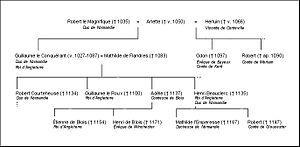
Descendance sur 3 générations de Robert le Magnifique († 1035), duc de Normandie, pour montrer les parentés des protagonistes de la guerre civile anglaise dite l'Anarchie.
Robert de Gloucester, 1ᵉʳ comte de Gloucester, fut pendant la guerre civile pour la couronne d'Angleterre le commandant en chef du parti de sa demi-sœur Mathilde l'Emperesse et donc, l'opposant au roi en place, Étienne d'Angleterre.
Henri de Blois, abbé de Glastonbury, puis évêque de Winchester, légat papal d'Angleterre, fut un personnage important de la politique anglaise de son temps, et particulièrement du règne de son frère Étienne d'Angleterre.